Arts District, Dallas

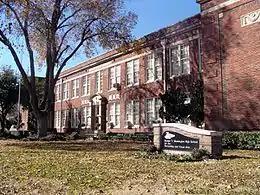
Booker T. Washington High School for the Performing and Visual Arts

The Arts District is served by the Dallas Independent School District. One school, the Booker T. Washington High School for the Performing and Visual Arts, is located in the Arts District. Residents of the Arts District north and east of Akard Street are zoned to Sam Houston Elementary School. Residents south and west of Akard are zoned to Hope Medrano Elementary School. All Arts District residents are zoned to Thomas J. Rusk Middle School and North Dallas High School.